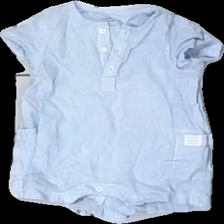
View: front
Type: Top
Category: Children
Brand: Lindex
Colors: White, Blue
Material: 100% cotton
Pattern: Striped
Cut: Regular
Size: 50
Season: All
Price range: <50
Recommended usage: Reuse